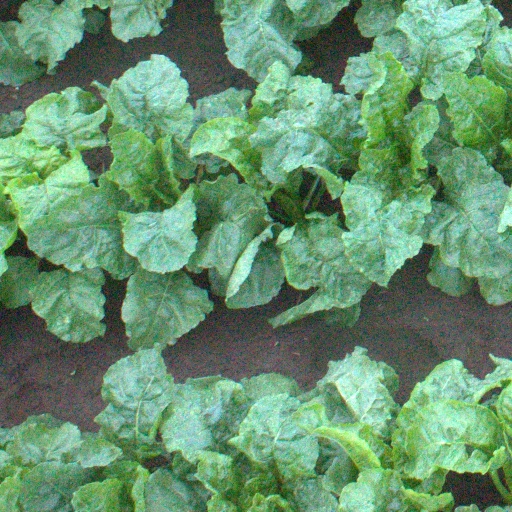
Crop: sugar beet